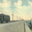
Label: road